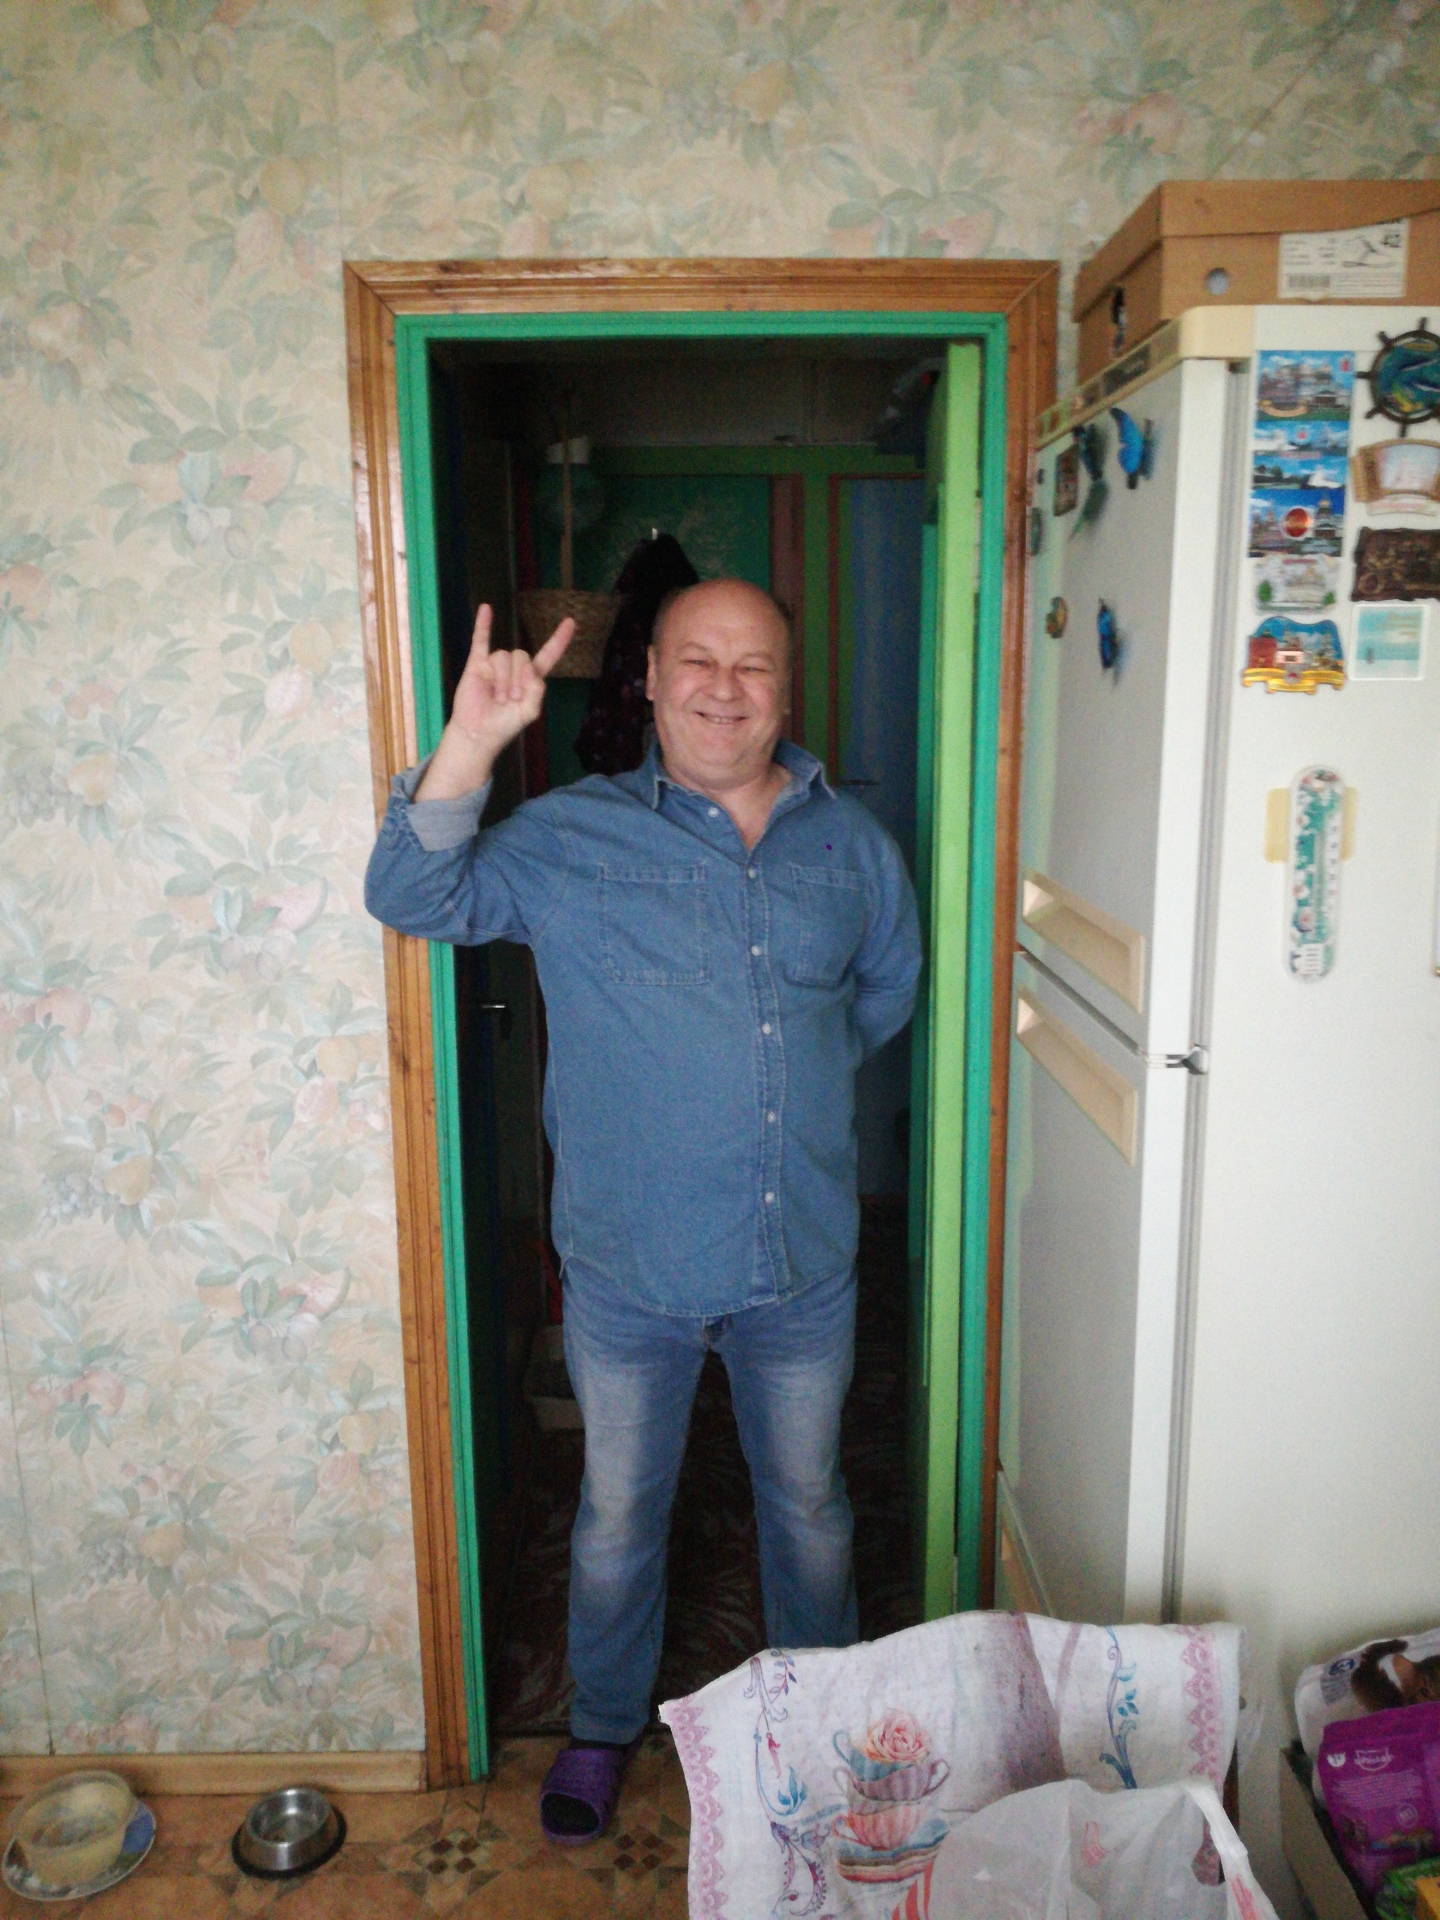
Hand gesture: rock